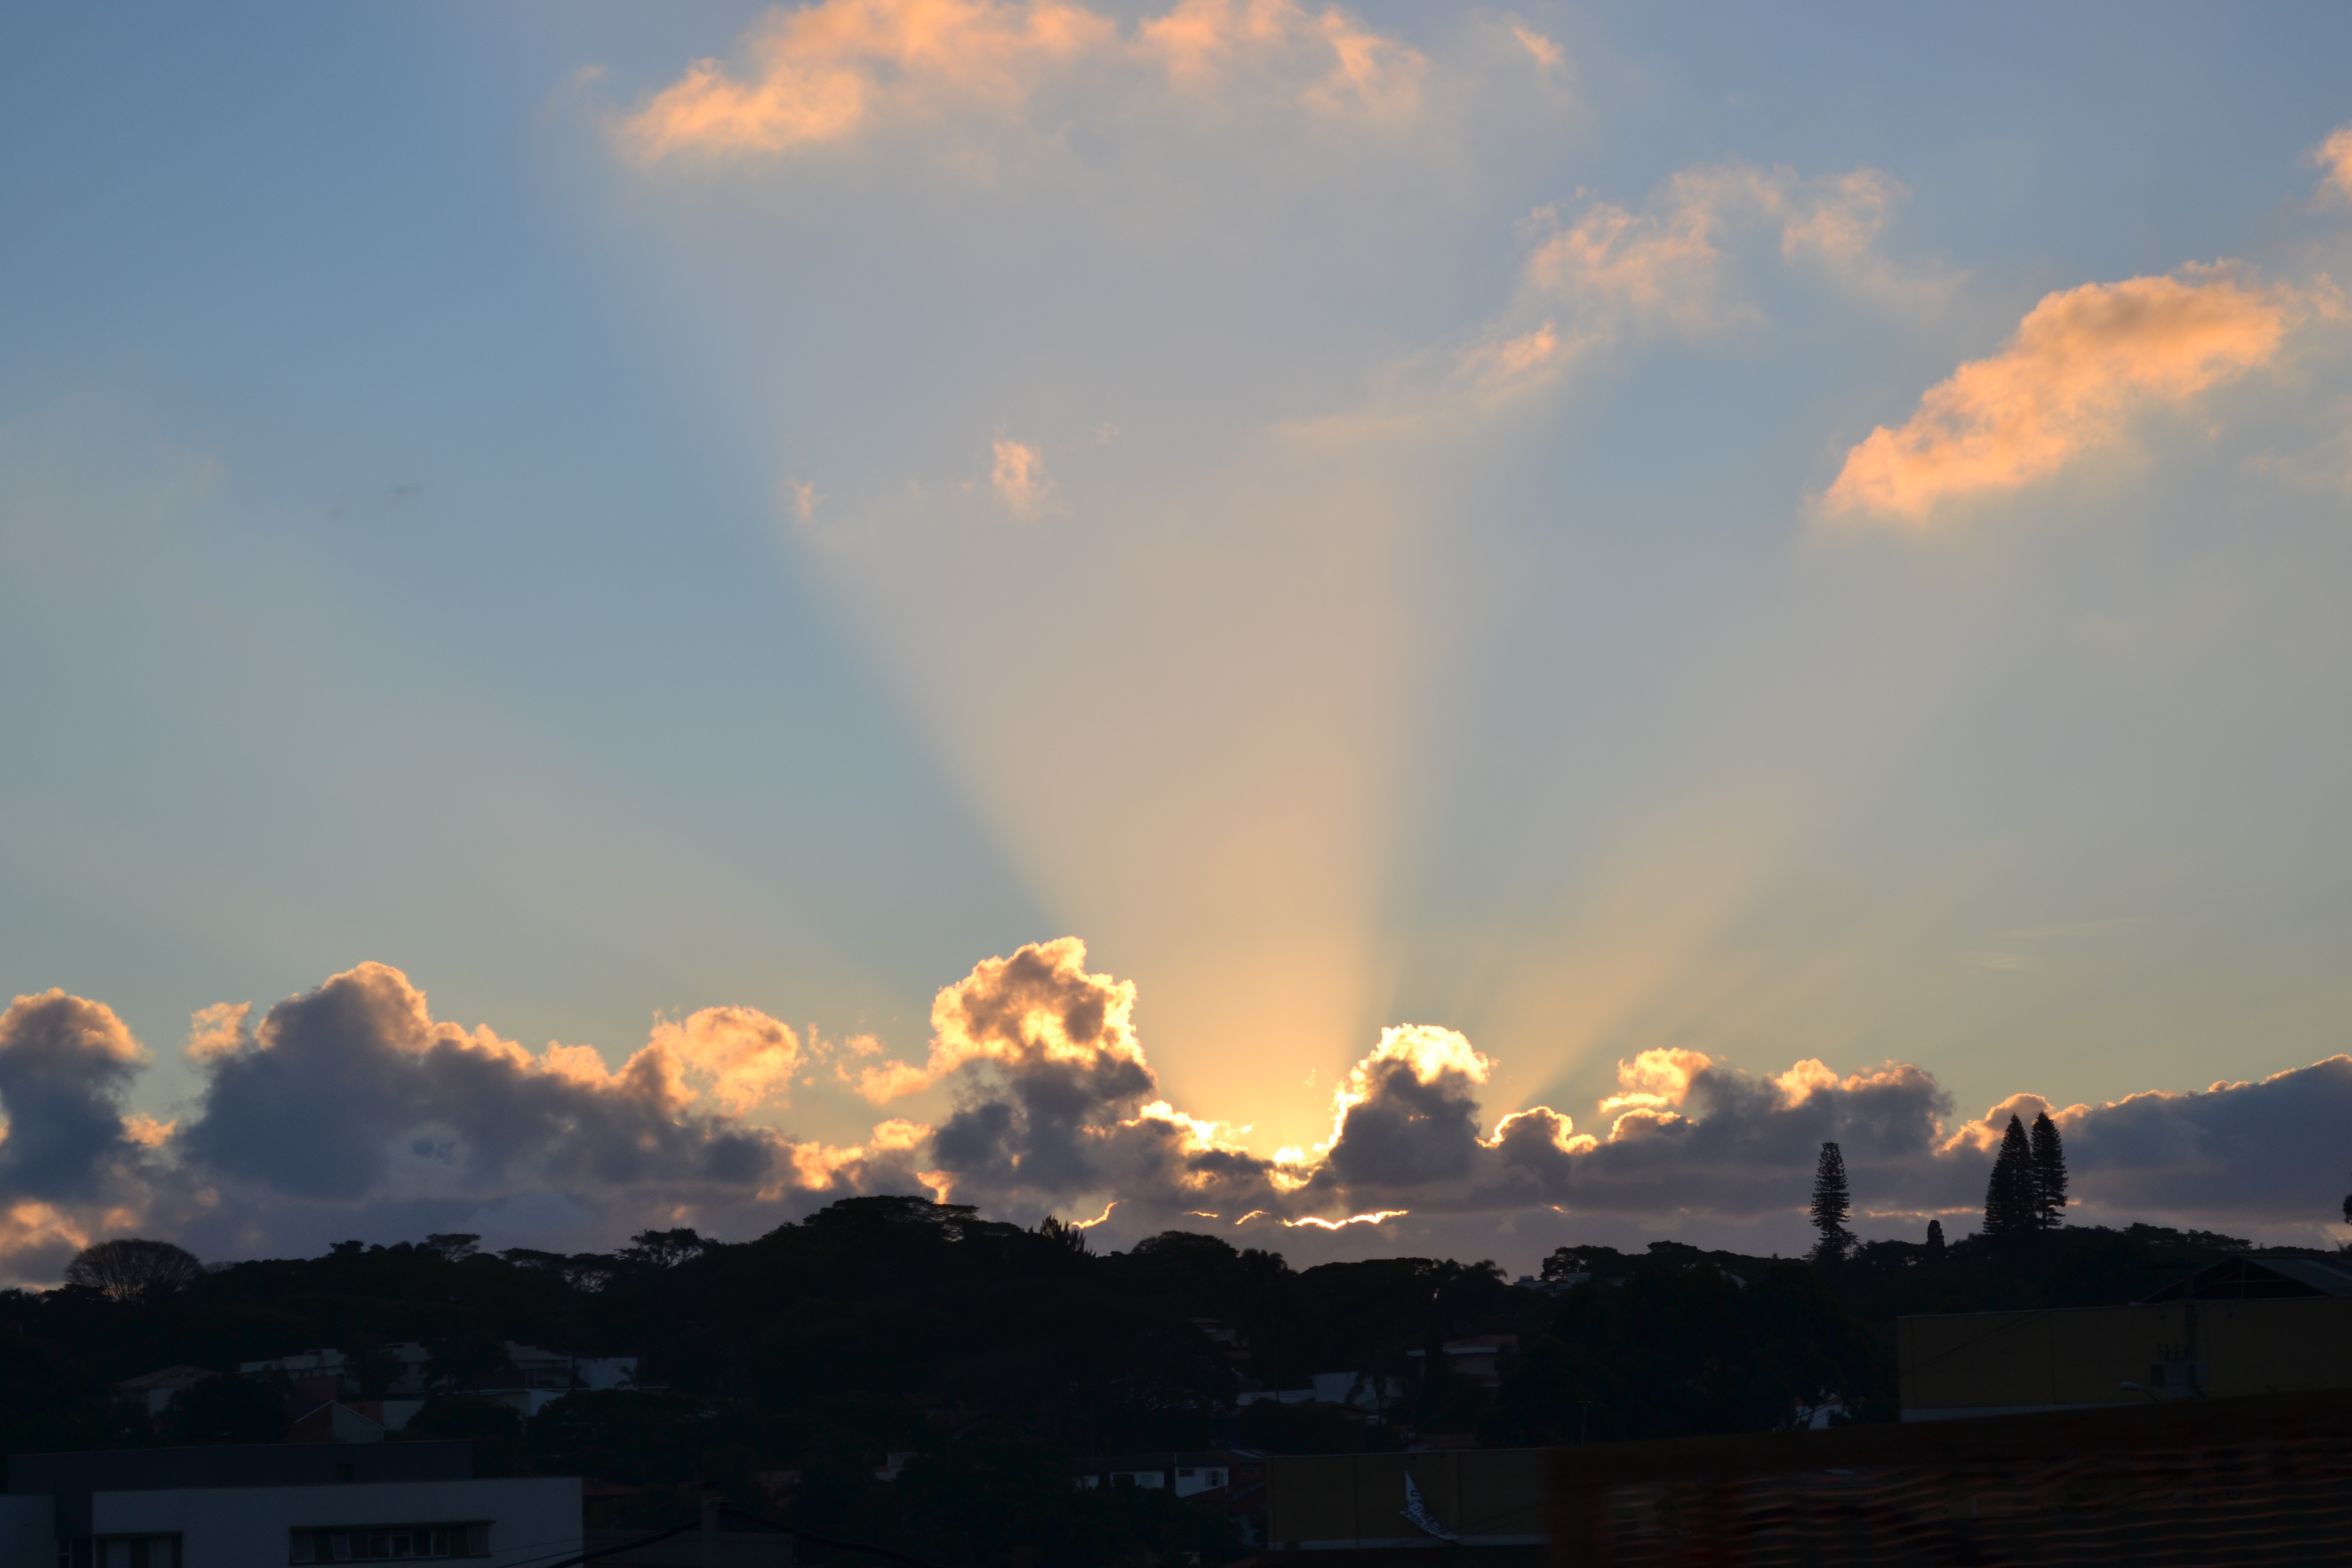
landscape, nature, horizon, cloud, sky, sunshine, sun, sunrise, sunset, warm, sunlight, morning, dawn, atmosphere, summer, beam, dusk, evening, orange, golden, cumulus, freedom, yellow, healthy, sunny, clouds, happiness, brazil, afterglow, sao paulo, meteorological phenomenon, red sky at morning